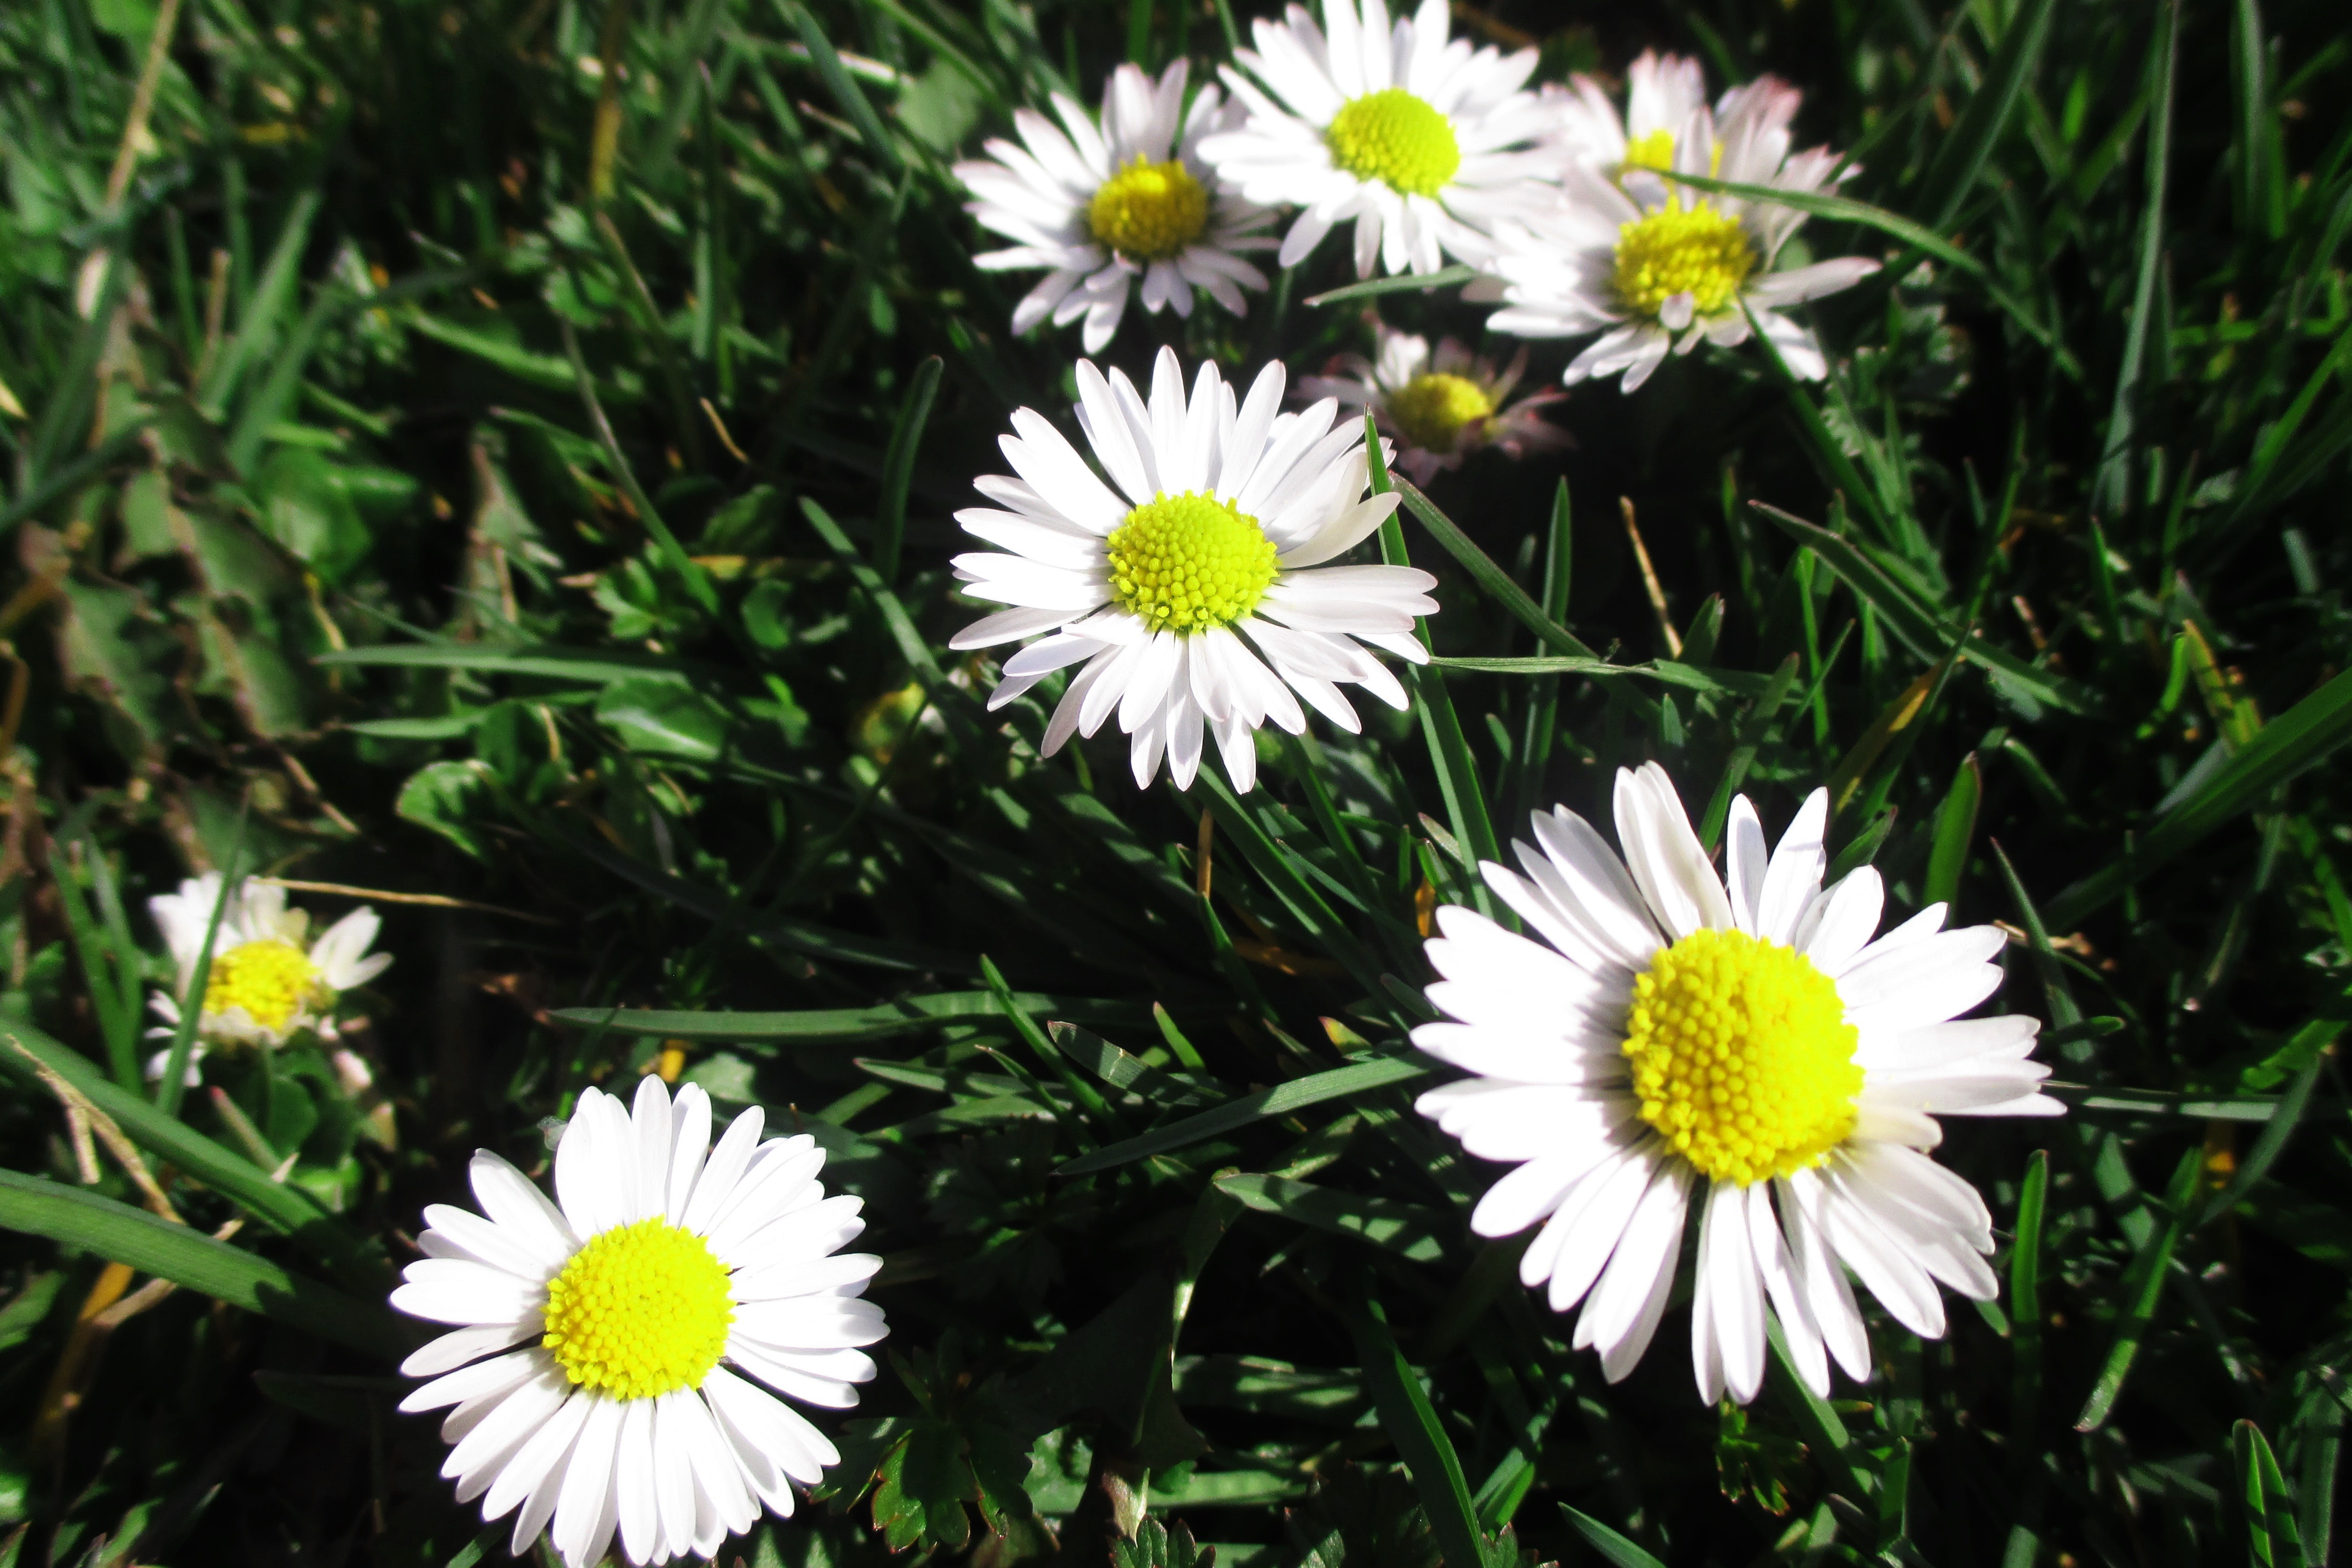
nature, plant, meadow, flower, petal, daisy, herb, botany, flora, wildflower, aster, daisies, flowering plant, daisy family, asterales, oxeye daisy, annual plant, land plant, chamaemelum nobile, marguerite daisy